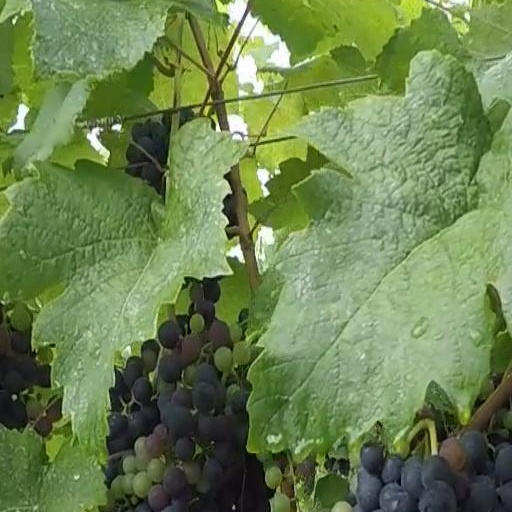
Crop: grape